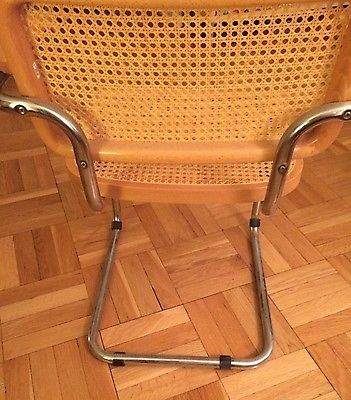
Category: chair